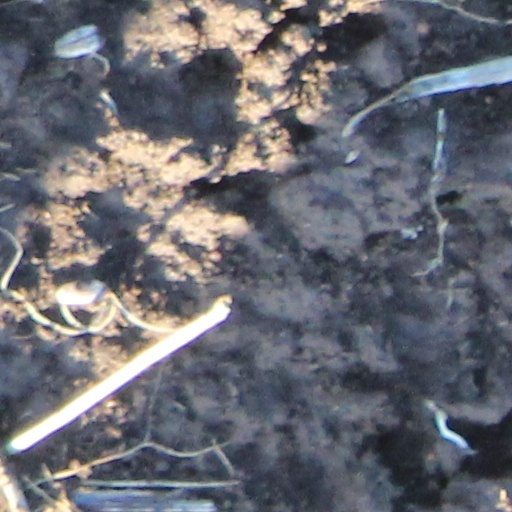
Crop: wheat